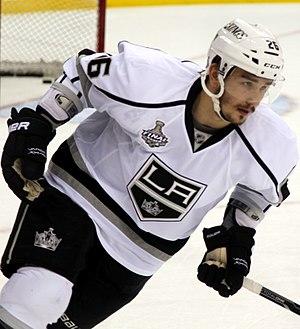
Viatcheslav Leonidovitch Voïnov - en russe : Вячеслав Леонидович Войнов et en anglais : Vyacheslav Voynov - est un joueur professionnel russe de hockey sur glace. Il évolue au poste de défenseur.